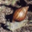
Label: snail